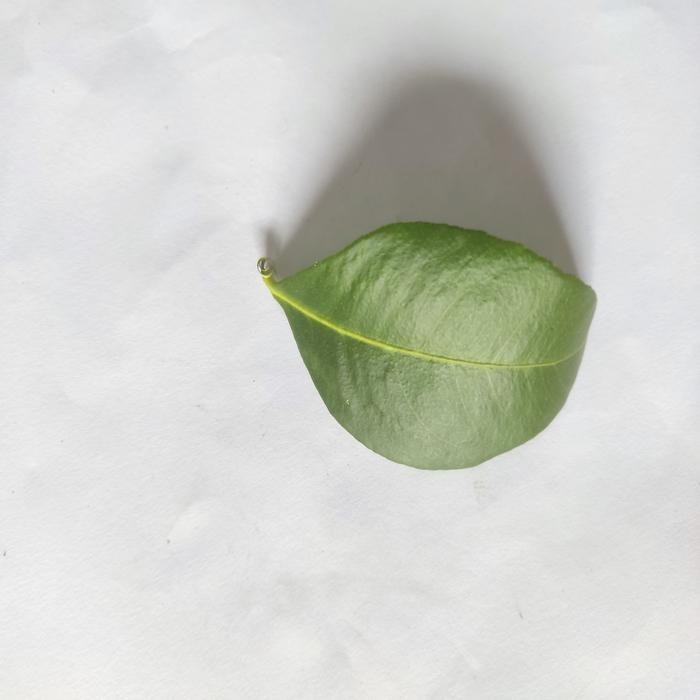
Crop: Lemon
Leaf condition: Healthy_Leaf